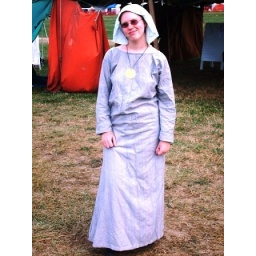
Me in a gray tunic dress and veil.